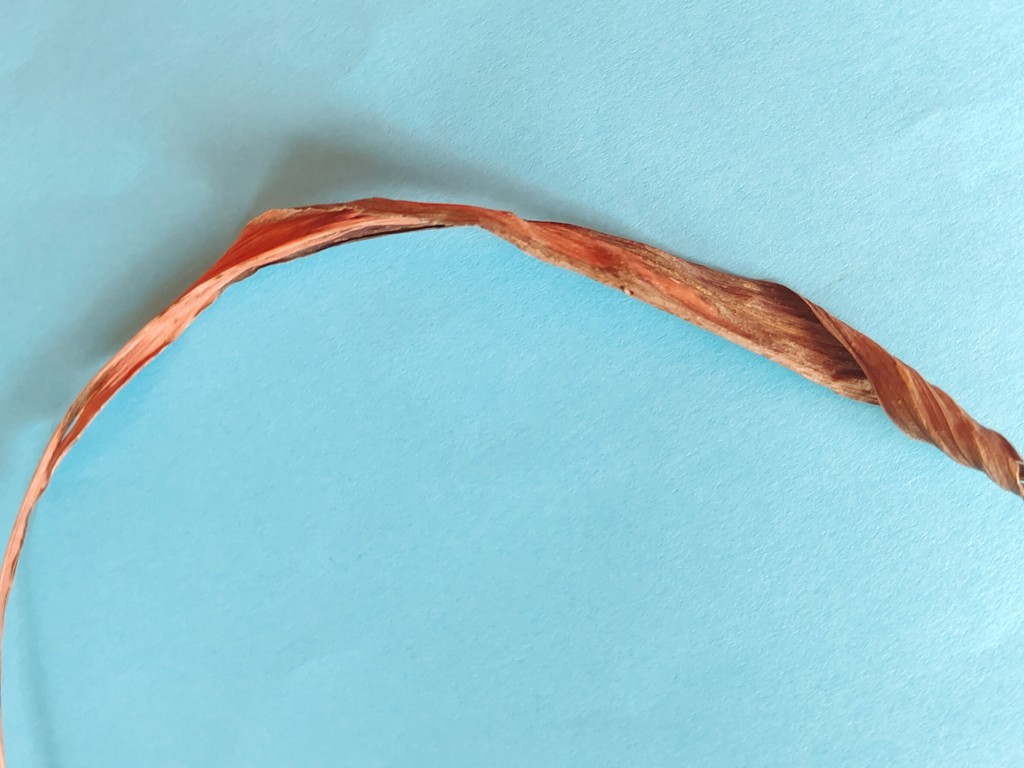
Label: Dried